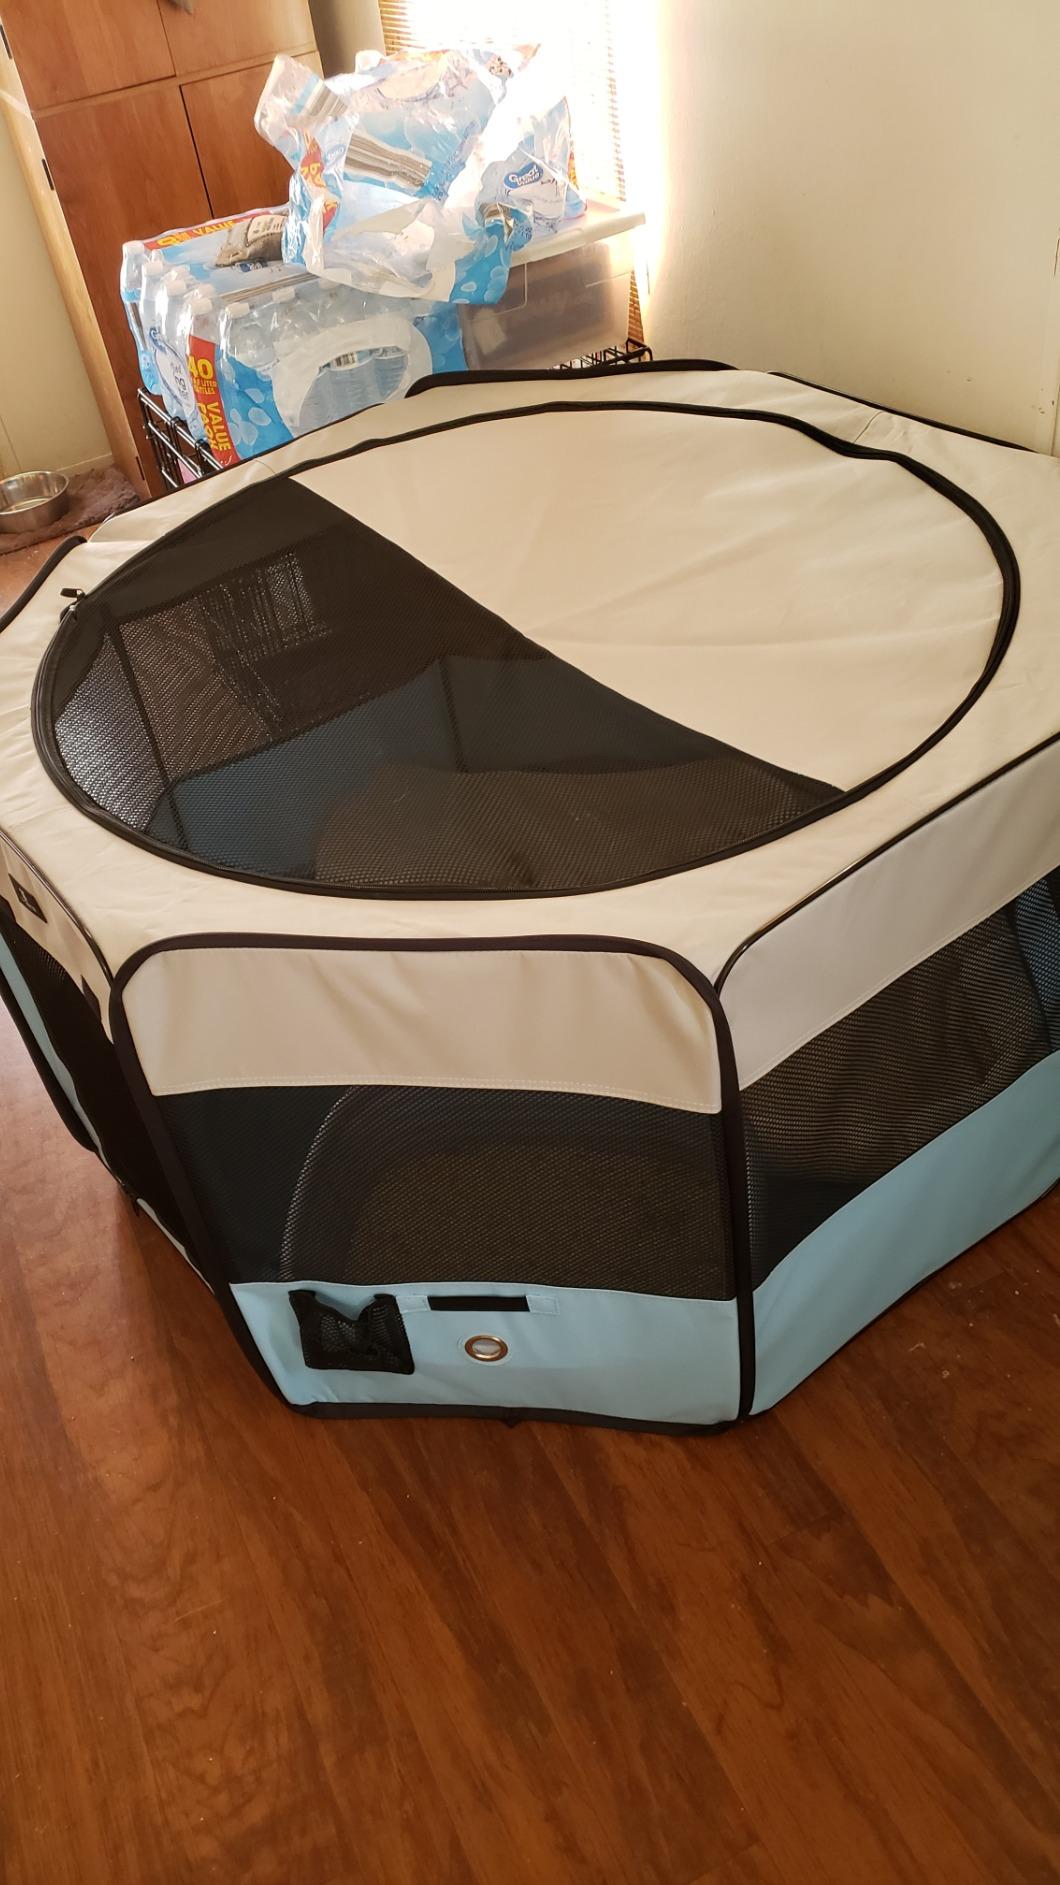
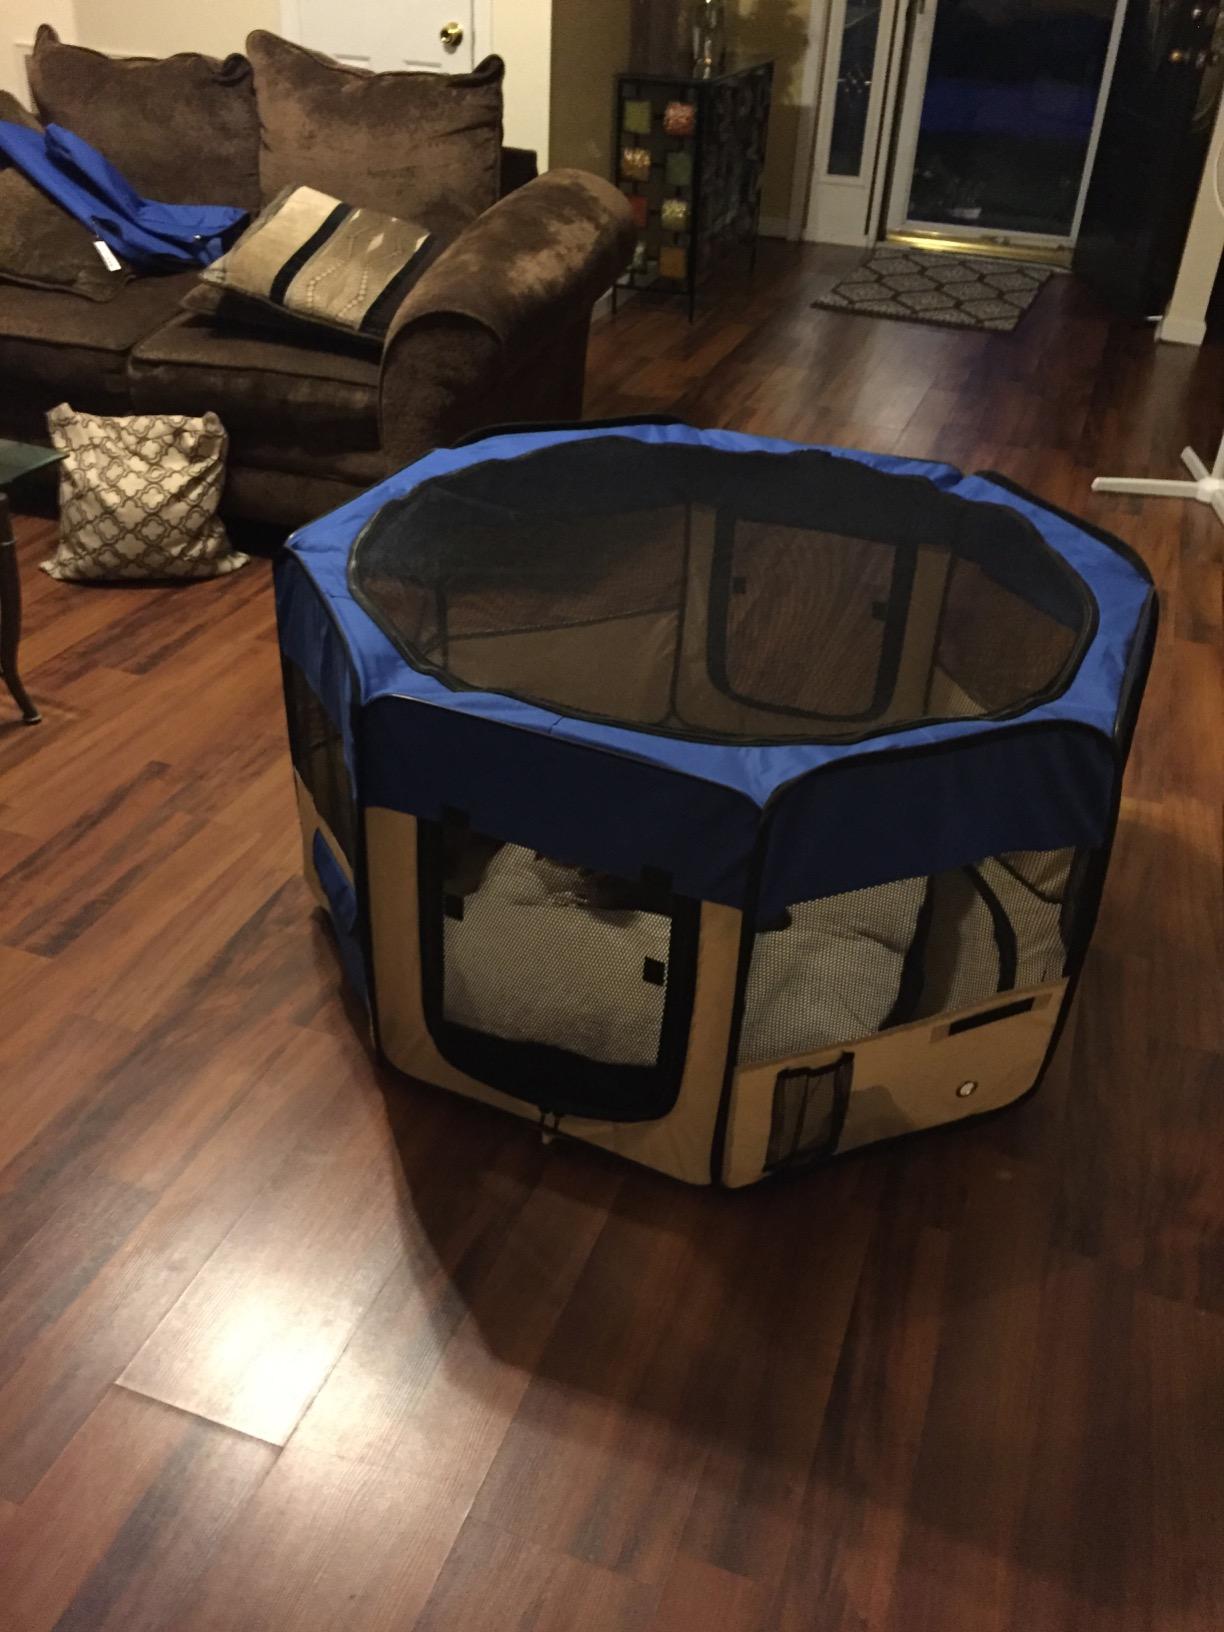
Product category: items_kennel
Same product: no